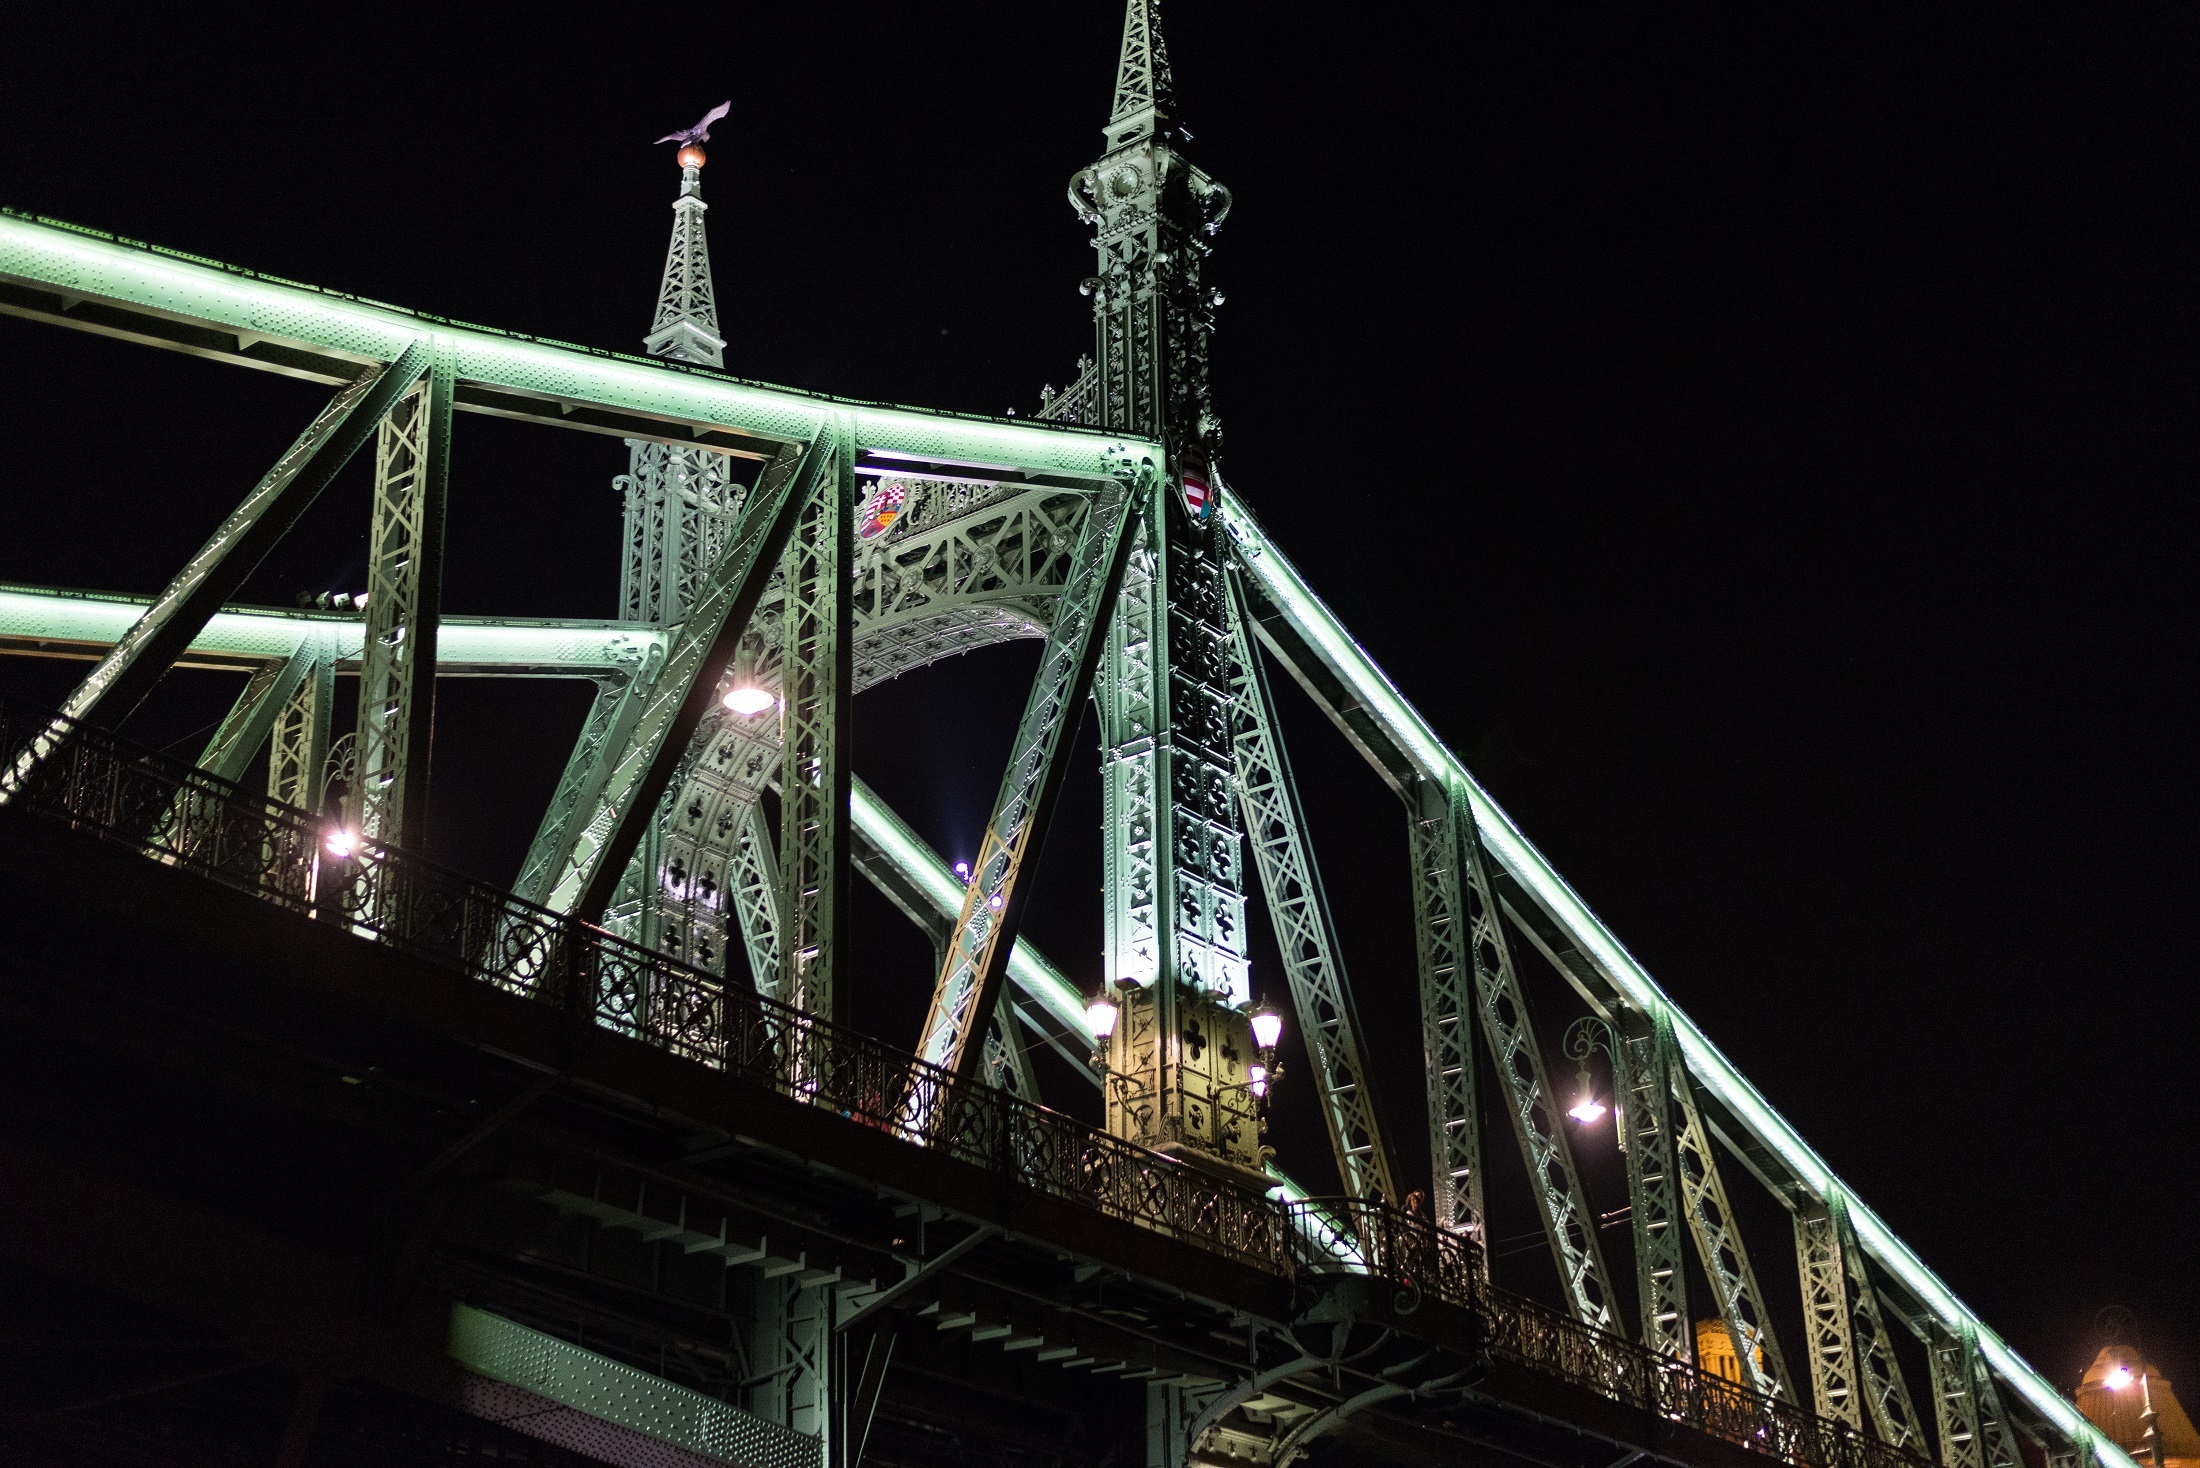
light, architecture, bridge, traffic, night, city, urban, river, monument, cityscape, europe, evening, landmark, darkness, attraction, historic, lights, danube, buda, budapest, hungary, history, famous, icon, pest, connection, illumination, cable stayed bridge, liberty bridge, freedom bridge, amusement ride, nonbuilding structure